Nils Eklund

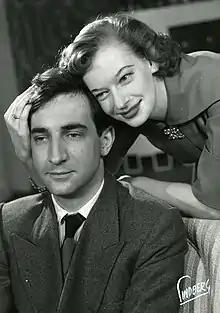
Nils Eklund and Marianne Stjernqvist. 1950

Nils Eklund (born 17 January 1927) is a Swedish actor. He has appeared in more than 50 films and television shows since 1952.